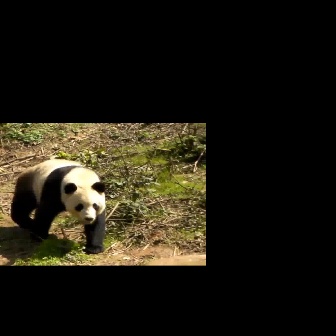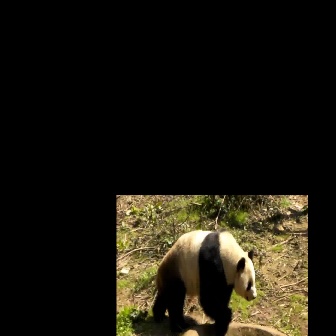
  Please identify the target specified by the bounding box [10,159,105,253] in the first image and locate it in the second image. Return the coordinates in [x_min,y_min,x_max,y_max] format.
Answer: [152,229,256,333]